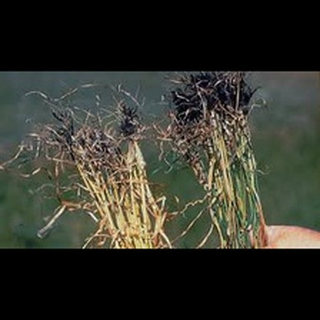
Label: wheat_common_root_rot